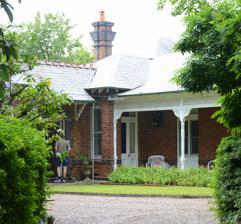
Country: Australia
Year built: 1899
Historic site in New South Wales, Australia Cossington Cossington , pictured in February 2015 Location 43 Ku-Ring-Gai Avenue, Turramurra , Ku-ring-gai Council , New South Wales , Australia Coordinates 33°43′53″S 151°08′03″E / 33.7315°S 151.1342°E / -33.7315; 151.1342 Built 1899 Built for W. J. Baker Architect Nixon and Allen Architectural style(s) Federation period New South Wales Heritage Register Official name Cossington; Sylvan Fells; Sylvan Falls Type State heritage (built) Designated 18 August 2006 Reference no. 1763 Type House Category Residential buildings (private) Location of Cossington in Sydney Show map of Sydney Cossington, Turramurra (Australia) Show map of Australia Cossington is a heritage-listed residence located at 43 Ku-Ring-Gai Avenue, in the Sydney suburb of Turramurra , New South Wales , Australia. It was designed by Nixon and Allen and built in 1899. It is also known as Sylvan Fells and Sylvan Falls . The property is privately owned. It was added to the New South Wales State Heritage Register on 18 August 2006. History Turramurra Originally a timber-getting area settlement begun in 1822 until after 1850 when the orchardists came to occupy extensive landholdings producing a variety of citrus and other fruits including persimmons, custard apples and Chinese pears. The Turramurra railway station was opened on 1 January 1890. The suburb was then known as Eastern Road and it was nearly a year later on 14 December 1890 that Turramurra was named after the Aboriginal word meaning "high hill". The construction of the railway brought immediate progress. In 1881 the population was only 142, by 1891 it was 788 and in 1901 1,306. There was no electricity until 1927, water was piped from Wahroonga Reservoir and the outside loos were regularly emptied by the nightwatchman. The gaslights were lit each evening by the gaslighter. Those with very large properties kept cows for instant milk supply. Many dairies were established and the milkman delivered twice a day. By 1920 fruit fly put an end to all commercial growing of fruit on the North Shore and the land were converted into Chinese gardens. Ku-rin-gai Avenue The most expensive subdivision, of lots of 4.0 hectares (10 acres) or more available, is the portion around Ku-ring-gai Avenue and Boomerang Street and a number of houses listed in the Sands Directory of 1903 are found here. Shops appeared from 1912 and Chinese gardens, that disappeared after World War II . Ku-ring-gai Avenue was owned by a few prominent people. Thomas Cosh, the architect designed and built a number of houses here, possibly as a speculative builder and developer, and lived in a few of them before selling on, including: 2 – Ellerslie 1899 – John Shedden Adam 8 – Mildura 1899 – Slatyer and Cosh 12 – Ballydown 1897 – Charles Slatyer – Martin McIlrath (second owner of Ingleholme) 17 – Glensloy , Wychwood 1901 – Robertson and Marks – G. E. McFarlane (tobacco merchant); originally on a 3.6-hectare (9-acre) site 25 – Yacaba 1897 – Walter Vindin (solicitor) 31 – Creighton , Cainga , Tanvally 1899 – Thomas Cosh 34 – Newstead , Yprina 1903 – Lichtner, chemist and importer 37 – Ilanscourt 1897 – Nixon and Allen – W. J. Baker, cutler and instrument maker 43 – Sylvan Fels , Cossington 1899 – Nixon and Allen — Grace Cossington Smith gave drawing and painting lessons. 44 – Waiwera 1900 – additions by Spain and Cosh (Sir Joseph Palmer Abbott ) Woodstock 1905 – Spain and Cosh – W. C. Penfold 51 – Highfield 1917 54 – Erahor , Cairns 1900 — Spain and Cosh (Thomas Cosh) – Dr Cosh and later J. P. Dowling 55 – Hampton 1900 – Alex Joske 56 – Strathendrick 1899 – Spain and Cosh – Mr Ward rented from Cosh 60 – The Terricks 1908 – Spain and Cosh, (Thomas Cosh) 62 – Egelabra 1908 – Spain and Cosh (Thomas Cosh) 77 – Talagon 1897 – Arthur Stanton Cook. Grace Cossington Smith Main article: Grace Cossington Smith Grace Smith is born in 1892 at Neutral Bay to English migrant Ernest Augustus Smith and Grace (née Fisher), the second of five children. The extended name "Grace Cossington Smith" appears on her baptism entry at St Augustine in Neutral Bay. Her mother encouraged her to adopt it as part of her identity as an artist and she began actively using it in her twenties as her preferred way of being recognised, personally and professionally. In 1895 the Allowah Estate in Turramurra is subdivided ( Cossington will be built on Lot 12). In 1899 the house was designed by Nixon and Allen for W. J. Baker. Named Sylvan Fells , it has an unusual timber lined meeting room which is used for Quaker meetings. According to Quaker researcher Jenny Madeline, William John Baker was a trustee for the Quaker Burial Ground established at Rookwood Necropolis in 1902 following the resumption of the Devonshire Street Cemetery for Central railway station . He had had another house built to the design of Nixon and Allen at 37 Kuringai Ave Turramurra in 1897. Cossington Smith later would say that the house at Turramurra had been designed for "'Mr Baker the Quaker' as a dwelling that could also function as a Quaker lodge, a kind of church". 1910 Cossington Smith attends art classes with Dattilo Rubbo in Sydney. 1912–14 Cossington Smith travels to Europe, attending art classes in England and Germany. 1913 Ernest and Grace Smith rent the house at 43 Ku-Ring-Gai Ave Turramurra from Mr Baker. 1914 Cossington Smith rejoins her family in the new home at Turramurra. She would live at Cossington for the next 65 years. 1914 Cossington Smith's father builds a small studio in the garden for her to paint in, as she recalled: "father was a dear, so was my mother; both of them were keen about my painting, and my father built me that dear little studio down at the bottom of the garden, a perfect studio". 1915 Cossington Smith exhibits " The Sock Knitter ", an important early work of modern Australian art, based on her sister Madge seated at Cossington . It is later described by Daniel Thomas as "perhaps the first fully Post Impressionist work painted in Australia". 1920 Ernest Smith buys the Turramurra house, renaming it Cossington . Ernest and Grace had also given this name to their first house in Wycombe Road Neutral Bay - "in memory of the Leicestershire parish where Grace Fisher's father had been Rector". 1928 At the age of 36 Cossington Smith holds her first solo art exhibition at the Grosvenor Galleries. From 1932 she would hold a further 18 solo exhibitions at the Macquarie Galleries in Sydney. She would also participate in many group exhibitions and be awarded the Order of the British Empire and appointed an Officer of the Order of Australia . 1931 Cossington Smith's mother passes away. 1938 Cossington Smith's father passes away on 29 September. 1939 Grace and two sisters move out to lodgings in a house nearby in Womerah Street for a few months while "a large well-lit studio was added to the house, to which other minor alterations were also made by the architect Bertram Chisholm". The studio in the garden gradually deteriorates (considered to be in dangerous state of ill-repair by the late 1970s, it is demolished by Cossington Smith's niece after 1979). The original door from the garden studio is moved to the house-based studio. 1962 Cossington Smith's last surviving sibling Charlotte passes away, leaving Cossington to live alone at Cossington for the next 17 years. 1973 A major retrospective exhibition of Cossington Smith's work is curated by Daniel Thomas at the Art Gallery of New South Wales and tours nationally in all mainland states. 1979 Cossington Smith moves from Cossington to live in a nursing home in Roseville . 1984 Cossington Smith passes away on 20 December. She leaves Cossington to her brother's three children, one of which, Ann Mills, has already been living there since 1979. Ann's brother and sister sell their shares of the house to Ann, happy to keep the house within the family. 2005 A major retrospective of Cossington Smith's work is curated by Deborah Hart at the National Gallery of Australia and tours nationally. Comments by art historians "Henri Bergson's theory of vitalism, the inner, vibrant living force of all matter so well captured by Cossington Smith in the vivid contrasts of red and green and of solid and broken form in the furniture of "The Lacquer Room" [ c. 1935 ], has been described by Mary Eagle as a unifying theme in the work of many Australian artists of the time. For Cossington Smith, though, light was to become both the symbol of her Anglican beliefs and the inspiration and method of her painting'... Commenting on the use of her characteristic square brush style, she said: "I use squares because I feel that in that way that light can be put into the colour".... In  her most sophisticated paintings, her later depictions of interiors, Cossington Smith was to give the fleeting moment the awe and dignity of a lasting monument. Small moments of daily living - clothes strewn on a chair, beds made and unmade, windows and wardrobes open or shut - are imbued with spiritual everlastingness by the vibrancy of colour and light, a juncture of the ordinary and the sublime... " "Juxtaposed pure colours, applied with a distinctive broad brushstroke, depict intimate views of her home, light-filled and spiritual. She described her work as "expressing form in colour, colour vibrant with light - but containing this other, silent quality which is unconscious, and belongs to all things created". "'Interior in Yellow' was begun [probably in 1962]... Like the ecstatic, abstract draperies that fill Old Master paintings, the rumpled bed cover and unspecific cloths are devices that connect the spectator to a surge of visual and emotional energy... "The fullness and density of light and air in a particular contained space are certainly here, but a general statement of delight in the morning's silent annunciation of each new day, and its purification of inner space is also apparent. There are dreams and memory of a mother, father, sisters, brother and friends. Bedroom stillness, pain and death are present, but so too is sleep - as a source of renewal and revivification. "Interior in Yellow" is a rare philosophical meditation upon the unerotic bedroom, chaste but filled with psychic shimmer. And by contrast there is also the unquiet crackle of tense, bounce-back energy surging between inwardness and the outside world. The body was cracking up but Grace was still high-spirited." "I was curator of Australian art at the Art Gallery of New South Wales in the 1960s and 70s, and prepared the touring exhibition that in 1973 first brought Grace Cossington Smith's work to an Australia-wide audience. I am now retired, as Emeritus Director of the Art Gallery of South Australia . Last year when the National Gallery of Australia prepared another major touring exhibition of Cossington Smith's work I contributed essays to the exhibition book, and I have since further reconsidered her work. "I would submit a stronger case, for national as well as State heritage significance. "I now believe that Grace Cossington Smith is more than "a leading twentieth-century Australian artist". She is probably the best Australian woman artist of any century, and the best Australian artist of any kind working in the 1920s and 30s. Her later work, more profound and inward than the earlier work,  cannot be compared with the very different work of great artists like Sidney Nolan or Fred Williams, but is equal to theirs in excellence. All her paintings have extraordinary vitality; they live, and they express joy in living in an Australian bushland suburb and a great Australian city. "Her later work often takes its subject matter from the house and garden at Cossington , where her first studio, from 1914, was a hut built for her in the garden; then in 1939 a studio was added to the house itself. The late paintings evoke the lives of several women, artist friends, a sister who was a nurse, and their World War II activities, including church-going. The fact that the house, before the artist's father bought it, had been built as a Quaker meeting house, helped reinforce the sacramental delight in simple living that fills the artist's paintings." "I am not sure there is another artist in the entire history of Australian art for whom there can be the same two-fold association of firstly, a house in which the artist lived for entirety of a career - more than six decades - and secondly, where the interior structure itself - ie the rooms inside - formed the basis of subject matter pursued with magnificent and profoundly spiritual dedication over that time." "[Listing Cossington on the SHR] is a wonderful gesture to a very important Australian artist whose work relates so closely to her own home and its surrounds." Description Cossington entrance, pictured in 2005. A Federation period home with fine timber detailing and an unusual timber lined meeting room. A large single storey Federation style house constructed of red open kiln bricks with blue brick dressings along the line of the window ledges and above the windows. Mitre slate roof with lead ridging. There are four decorative chimneys of red and blue bricks. Strong veranda details include turned posts, delicately incised timber brackets and lattice valance. The interior features an impressive kauri board lined central meeting room with a fine cedar screen with decorative leadlight panels and a rough hewn stone fire surround. The house stands in a mature garden of dense-leafed evergreens, pines, azaleas and camellias, with a wide gravel brick-edged drive in good condition. The front fence repeats the style and structure of many fences in Ku-Ring-Gai Avenue, with overlapping palings and squared timber coping. There are heavy wrought iron gates in rectangular and diamond pattern. The door from the new kitchen (previous spare bedroom) to the back veranda is original and unusual in that the joinery makes the shape of a cross (this may be a remnant of significance to the original Quaker occupants). The door into Cossington Smith's former studio (in the south eastern corner of the house) is significant as it had been the door to her studio in the garden and was moved to its new position when she moved the studio into the house. Moveable heritage The major dark wood furniture in the dining room is largely the same as when Cossington Smith lived there - a large bookcase with many art books that had been owned by Cossington Smith, the dining table and chairs and the large sideboard, as well as the mantle clock over the original fireplace. This room also contains its original french doors leading from the living room to the back veranda, making it perhaps the most intact room in the house. In the living room, the original fireplace is graced with its original mantle clock and two period drawings of GCS's forebears titled "Great grandfather Smith" and "Great grandmother". Modifications since 1979 are minor and largely reversible if desired. Modifications and dates 1899 – House built, used for Quaker meetings. 1913 – House first rented by Ernest and Grace Smith, who renamed it "Cossington" when Ernest bought it in 1920. Between 1913 and his death in 1938 Ernest added a verandah and entrance vestibule to the front facade of the house, moving the front door from the south side of the house to the west side; added a tennis court to the back yard; and built a studio for Cossington Smith to work in, in the north eastern corner of the back garden. 1938 to 1979 – Cossington Smith moves her studio into the house, extending the south side of the house in 1939 to incorporate it as a new room, and at the same time extending the bedroom on the other side of the hall ("Madge's bedroom"). These minor modifications are designed by the architect Bertram Chisholm. Cossington Smith and her sisters sell the second block of land behind the house which was depicted in "Bonfire in the Bush" 1937. A large liquidambar tree is now situated in about the same place as where the three sisters stood in the painting. 1979 to 2006 – Cossington Smith moves to a nursing home and her niece Ann Mills moves into the house with her family. The Mills demolish a garage on the north front facade, add a car port on the south front facade and put in a circular drive. They also demolish Cossington Smith's derelict studio in the back garden, not having been used for 40 years. The kitchen is moved from the north western corner of the house to the north eastern corner of the house, replacing what had been a spare bedroom known as the Blue Room (or sewing room) plus laundry, linen cupboard and hall. On the advice of insurers the Mills replace the French doors in the bedrooms with windows. A new doorway is cut into the main bedroom, which had been Cossington Smith's room, to give access to the bathroom. To make room for a double bed in this room, the fireplace is also removed and a built-in wardrobe added. The room behind the car port, which had been Cossington Smith's studio, is extended and glass sliding door added. The tennis court is enlarged and its grass surfacing replaced with artificial surface. The original back veranda is raised 18 inches (40 cm) to meet Council regulations. In 1991 a large gumtree in the back garden falls over in a huge storm, without major damage to property. In recent years, the wooden lining of the Quakers' Room (the living room and dining room) has been extensively cleaned (after appearing nearly black after a century collecting soot from the fireplaces); also the doors and leadlighting have been carefully restored. The slate roof has been restored. The back veranda has been extended. Heritage listing As at 27 September 2006, as the adult home of Grace Cossington Smith and the subject of many of her finest paintings, Cossington is of State heritage significance for its association with this outstanding twentieth century Australian artist. Cossington is also of State significance for its association with women's history in NSW in so far as Cossington Smith's art works represent an especially feminine perspective on Australian culture – as viewed from the interior of an upper middle-class suburban house. Cossington is also of local heritage significance for its unusual timber-lined meeting room originally used for Quaker meetings, for its associations with Cossington Smith's eminent lawyer father Ernest Smith, for its architectural qualities as a Federation bungalow designed by Nixon & Allen, and for its garden contributing to the streetscape. "I am not sure there is another artist in the entire history of Australian art for whom there can be the same two-fold association of firstly, a house in which the artist lived for entirety of a career – more than six decades – and secondly, where the interior structure itself – ie the rooms inside – formed the basis of subject matter pursued with magnificent and profoundly spiritual dedication over that time." Cossington was listed on the New South Wales State Heritage Register on 18 August 2006 having satisfied the following criteria. The place is important in demonstrating the course, or pattern, of cultural or natural history in New South Wales. Cossington is likely to be of state heritage significance for its association with women's history in NSW. Cossington Smith's art works represent a widespread but especially feminine perspective on Australian culture – as viewed from the interior of an upper middle-class suburban house. Cossington is also likely to be considered of at least local heritage significance for its historical relationship with the Quakers in NSW. The place has a strong or special association with a person, or group of persons, of importance of cultural or natural history of New South Wales's history. As the adult home of Grace Cossington Smith and the subject of many of her finest paintings, Cossington is of State heritage significance for its association with this leading twentieth century Australian artist. Cossington is also of local heritage significance for its previous use as a Quaker meeting house, still apparent in the wooden lined ceilings in the room now used as living room and dining room. Cossington is also of local heritage significance for its association with Cossington Smith's father Ernest Augustus Smith, a lawyer who was the NSW Solicitor General 1891–1894 (before buying the house). He also led his professional association of notaries the for a time. "The profession, and the community service, might be considered characteristic of those who lived in the highland suburbs on the North Shore Line". The place is important in demonstrating aesthetic characteristics and/or a high degree of creative or technical achievement in New South Wales. Cossington is of local heritage significance for its architectural qualities as a Federation bungalow designed by Dixon & Adam, and for its garden and contribution to the streetscape. The room that was the Quaker meeting room is also of aesthetic significance for its impressive kauri-board ceilings with fine cedar screen and decorative leadlight panels, as well as its rough hewn stone fireplaces. The place has potential to yield information that will contribute to an understanding of the cultural or natural history of New South Wales. As the long-time home of one of Australia's leading artists and the subject of many of her finest paintings, Cossington is of State significance with respect to its research potential for art historians. See also Australian residential architectural styles References